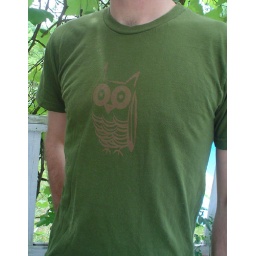
hand silk screened light brown owl on olive green mens american apparel tee. original illustration by Carla Wilson